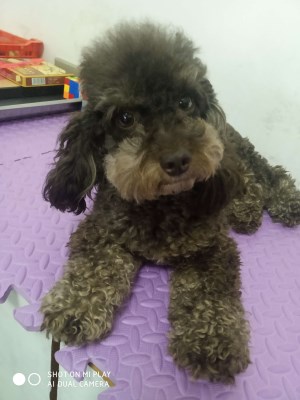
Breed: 7449-n000128-teddy